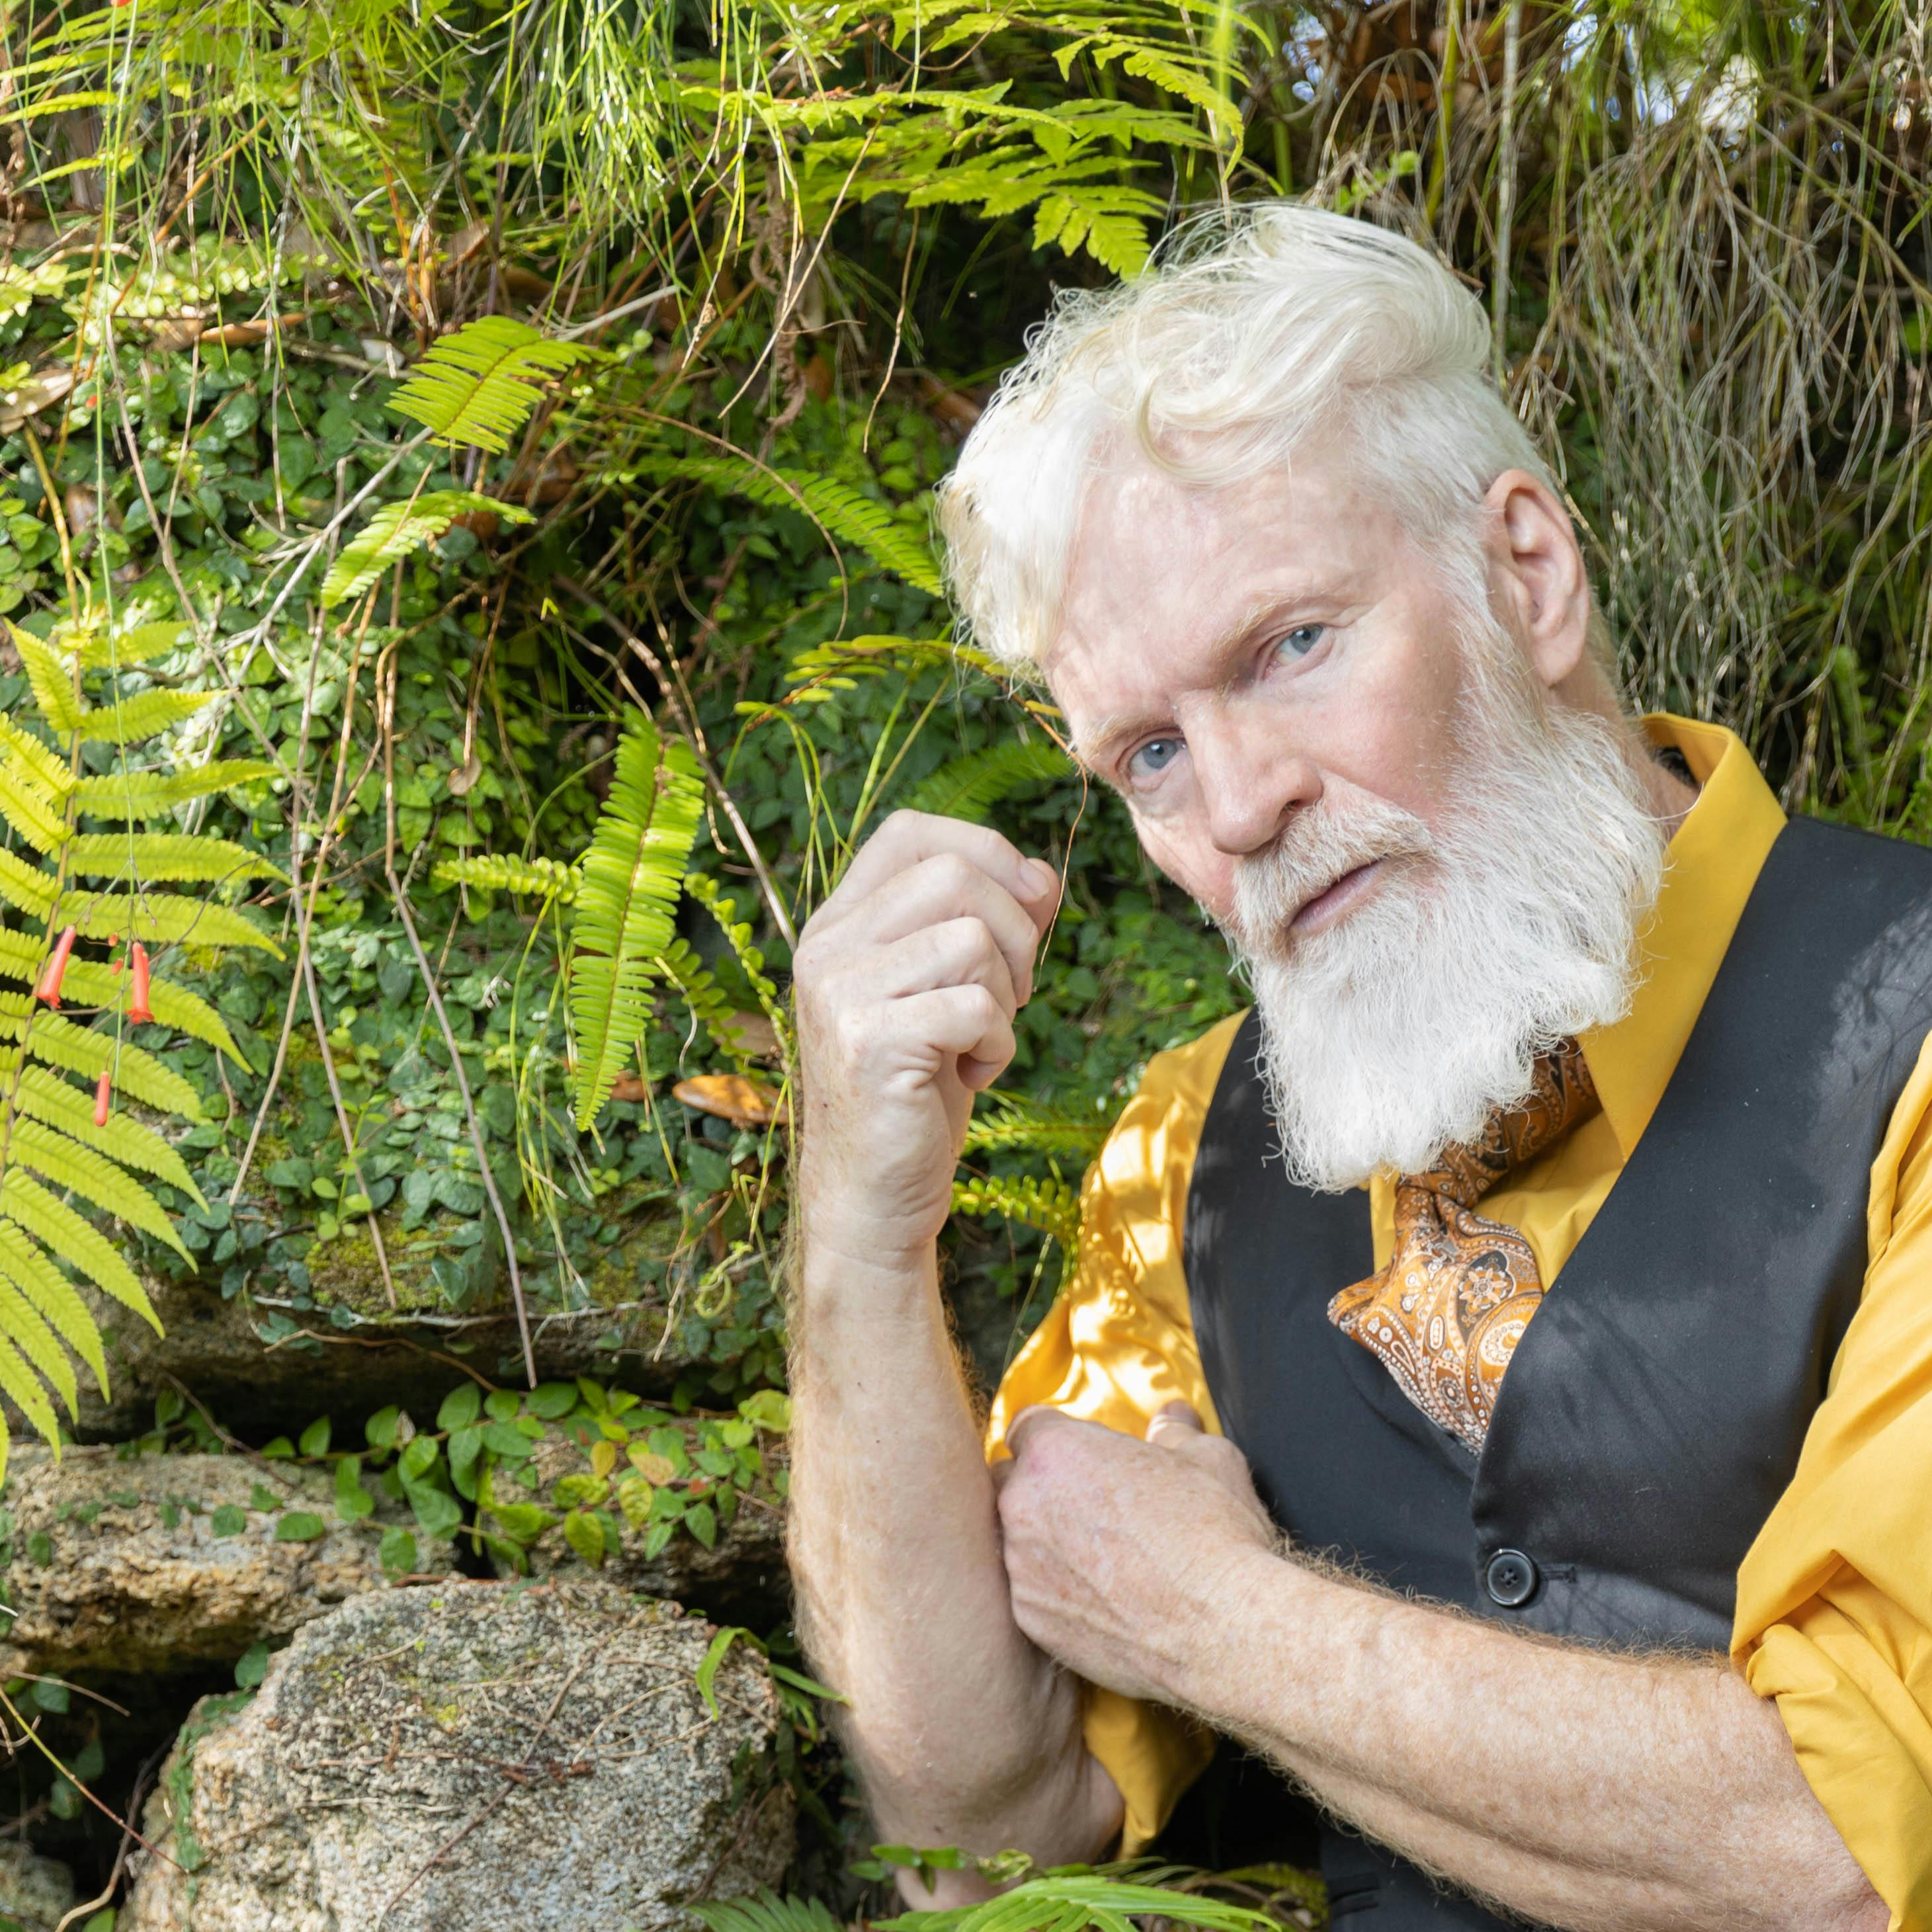
Gender: men